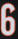
Number: 6